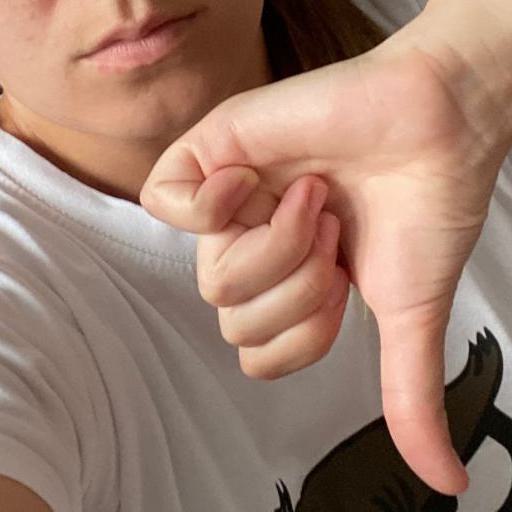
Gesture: dislike